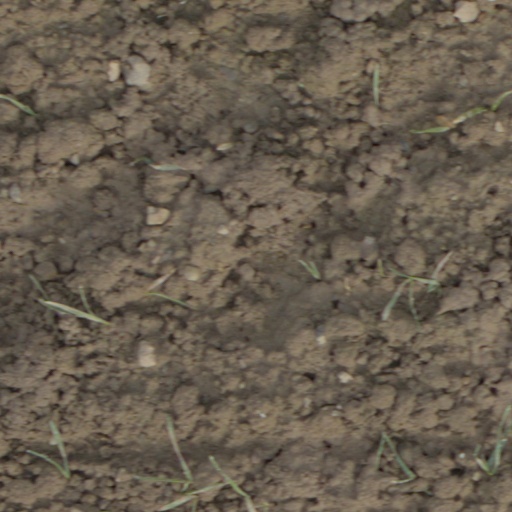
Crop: wheat